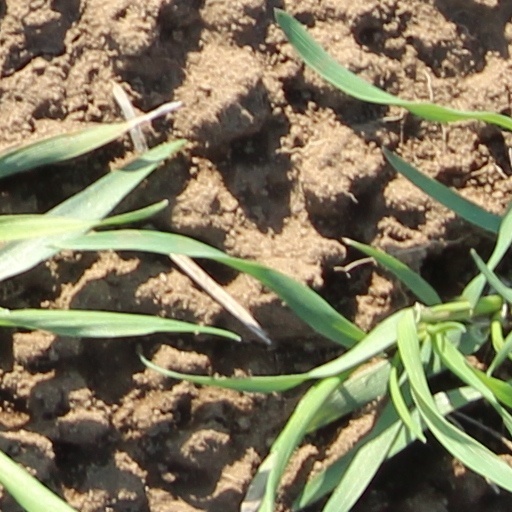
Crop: wheat